Poverty

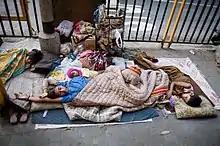

The effects of poverty may also be causes of poverty thus creating a cycle of poverty operating across multiple levels, individual, local, national and global.